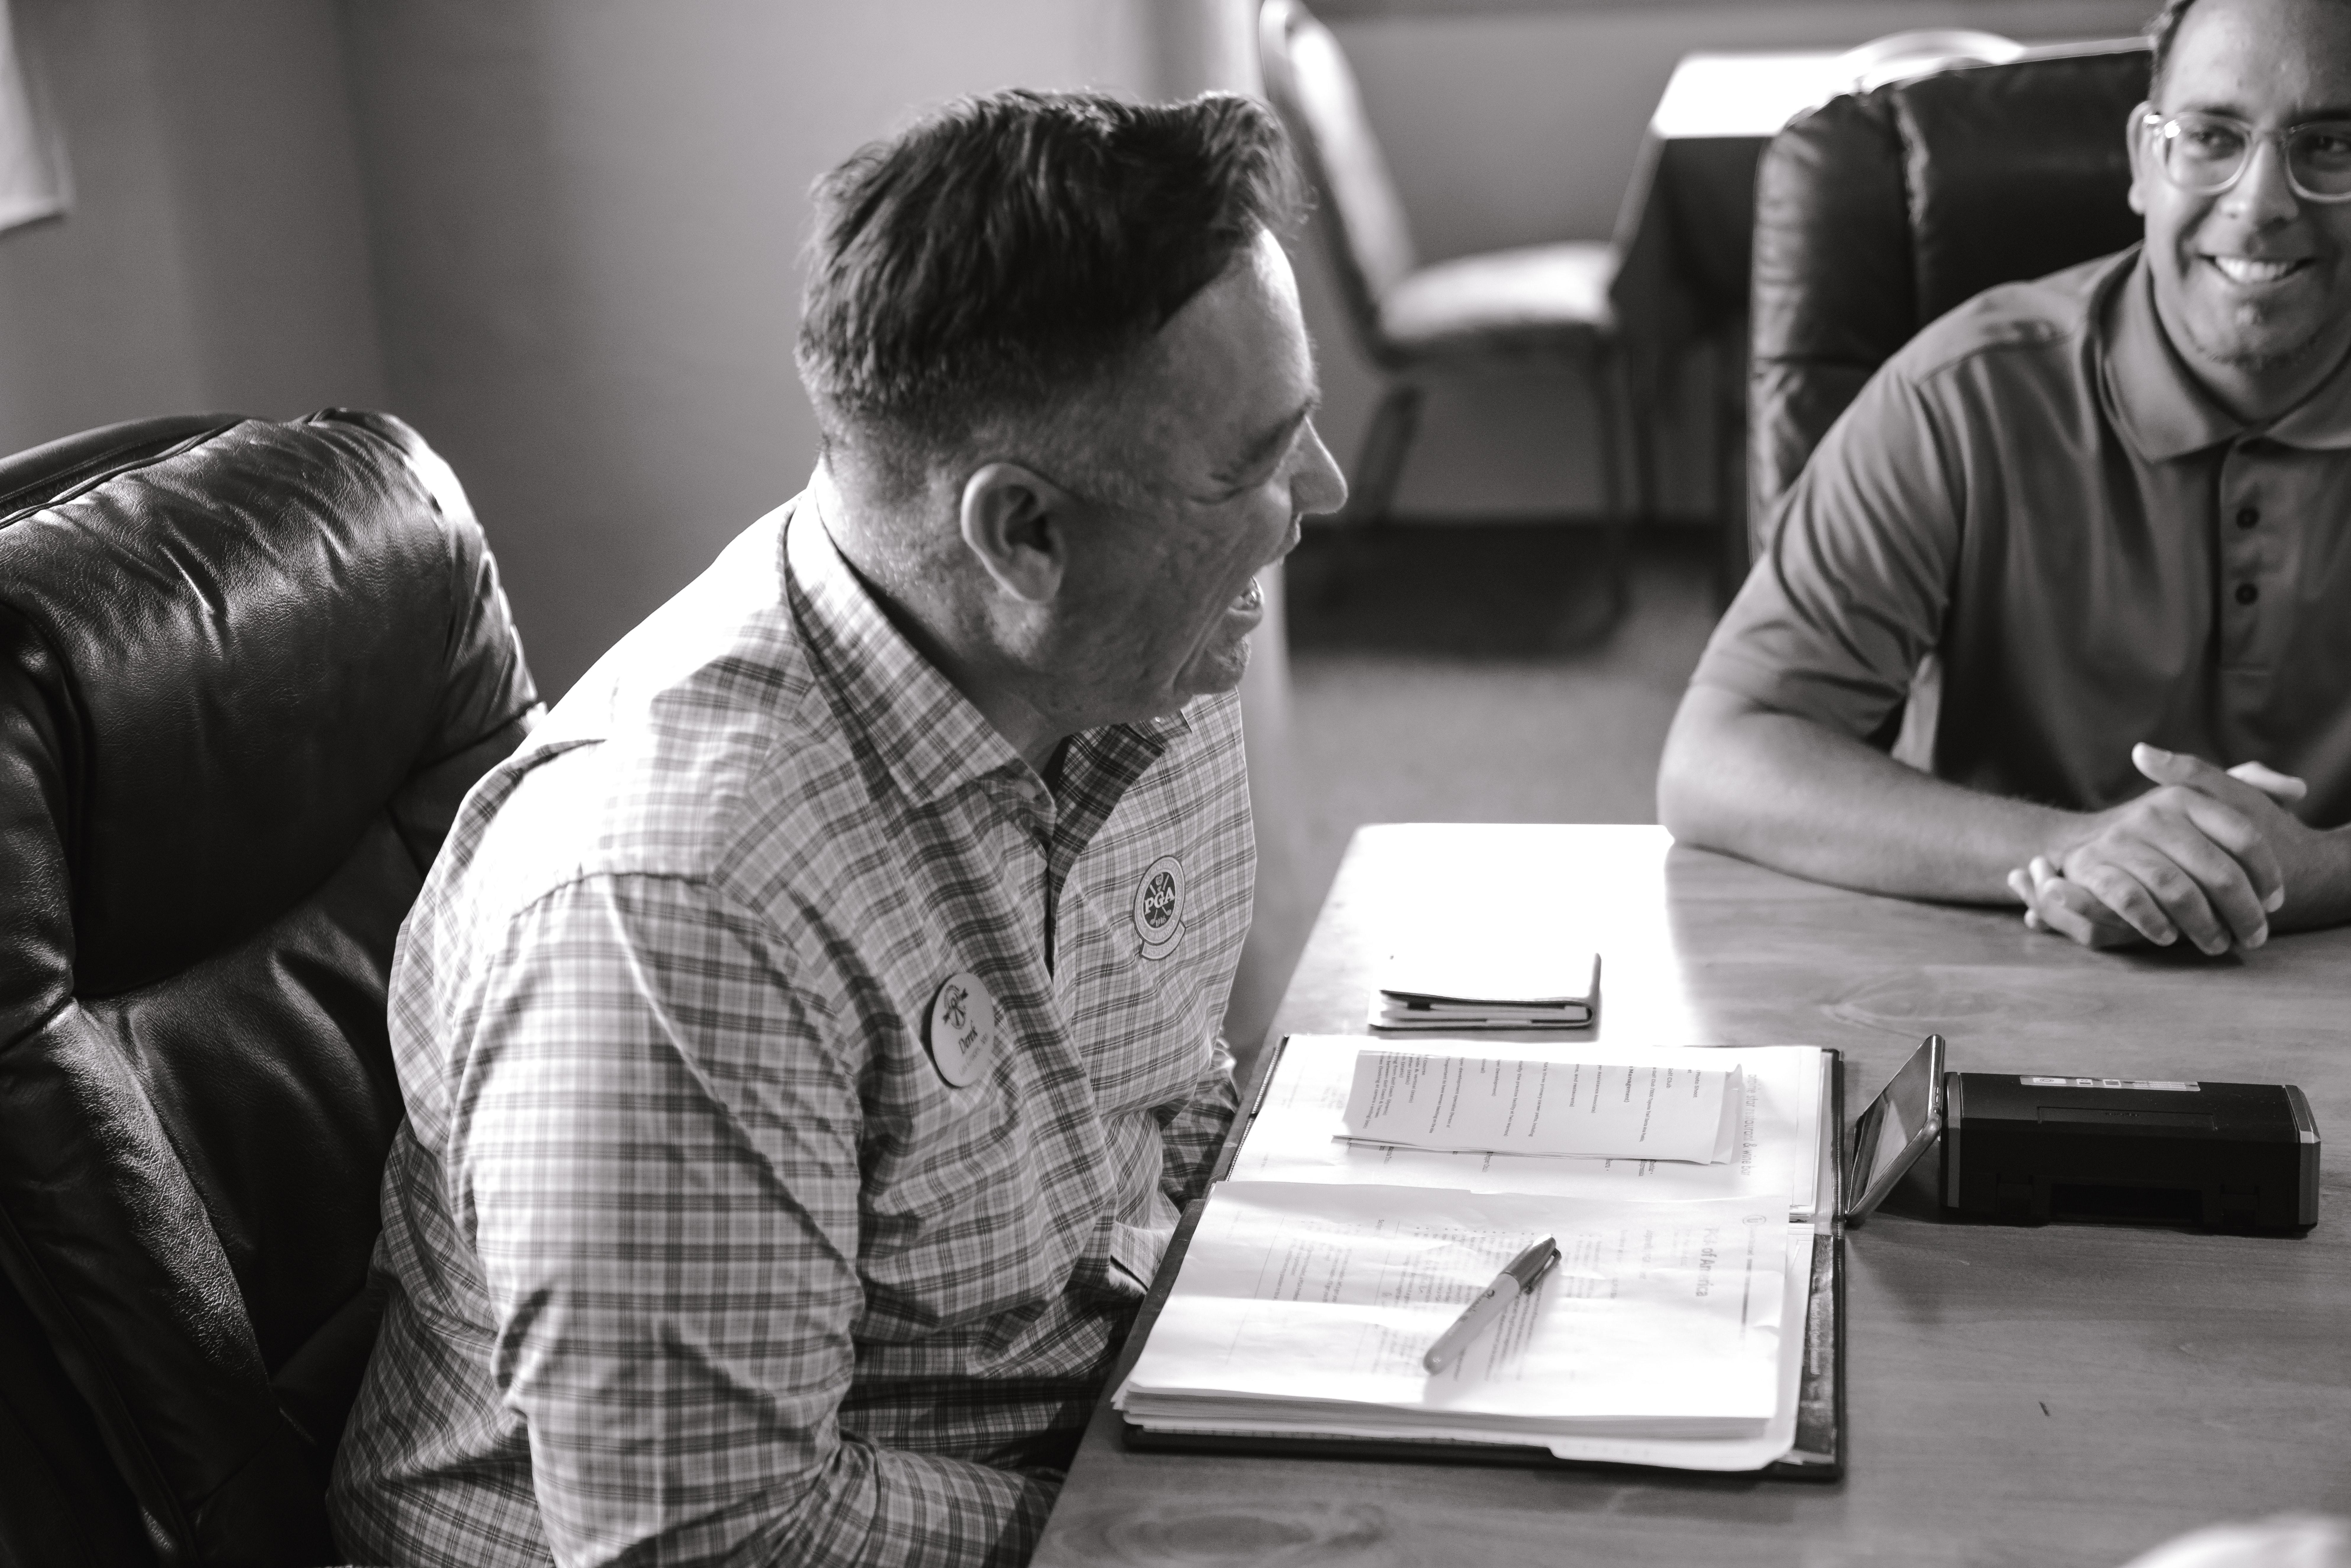
design, photography, black and white, room, monochrome, reading, white collar worker, job, sitting, style